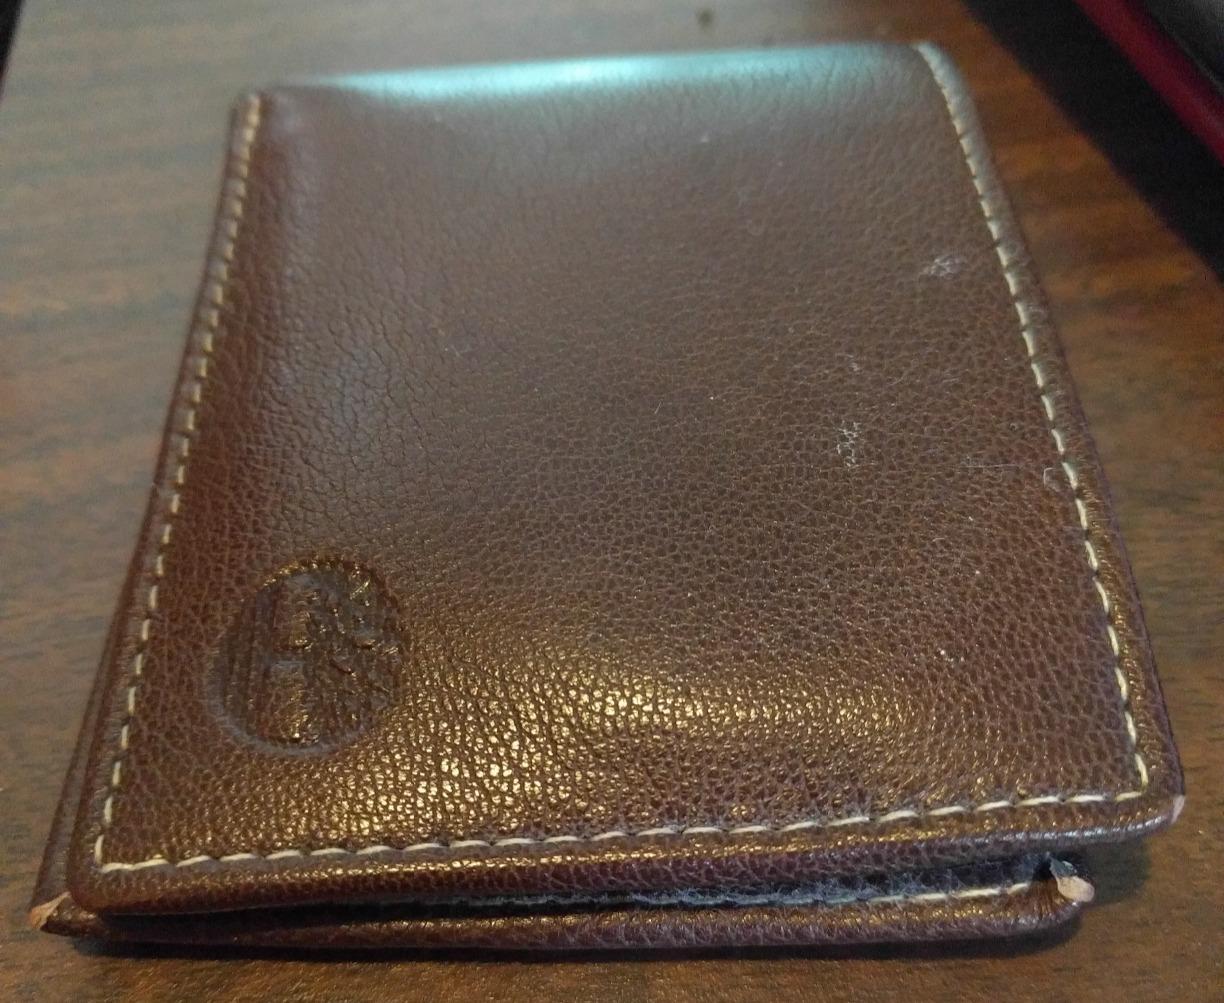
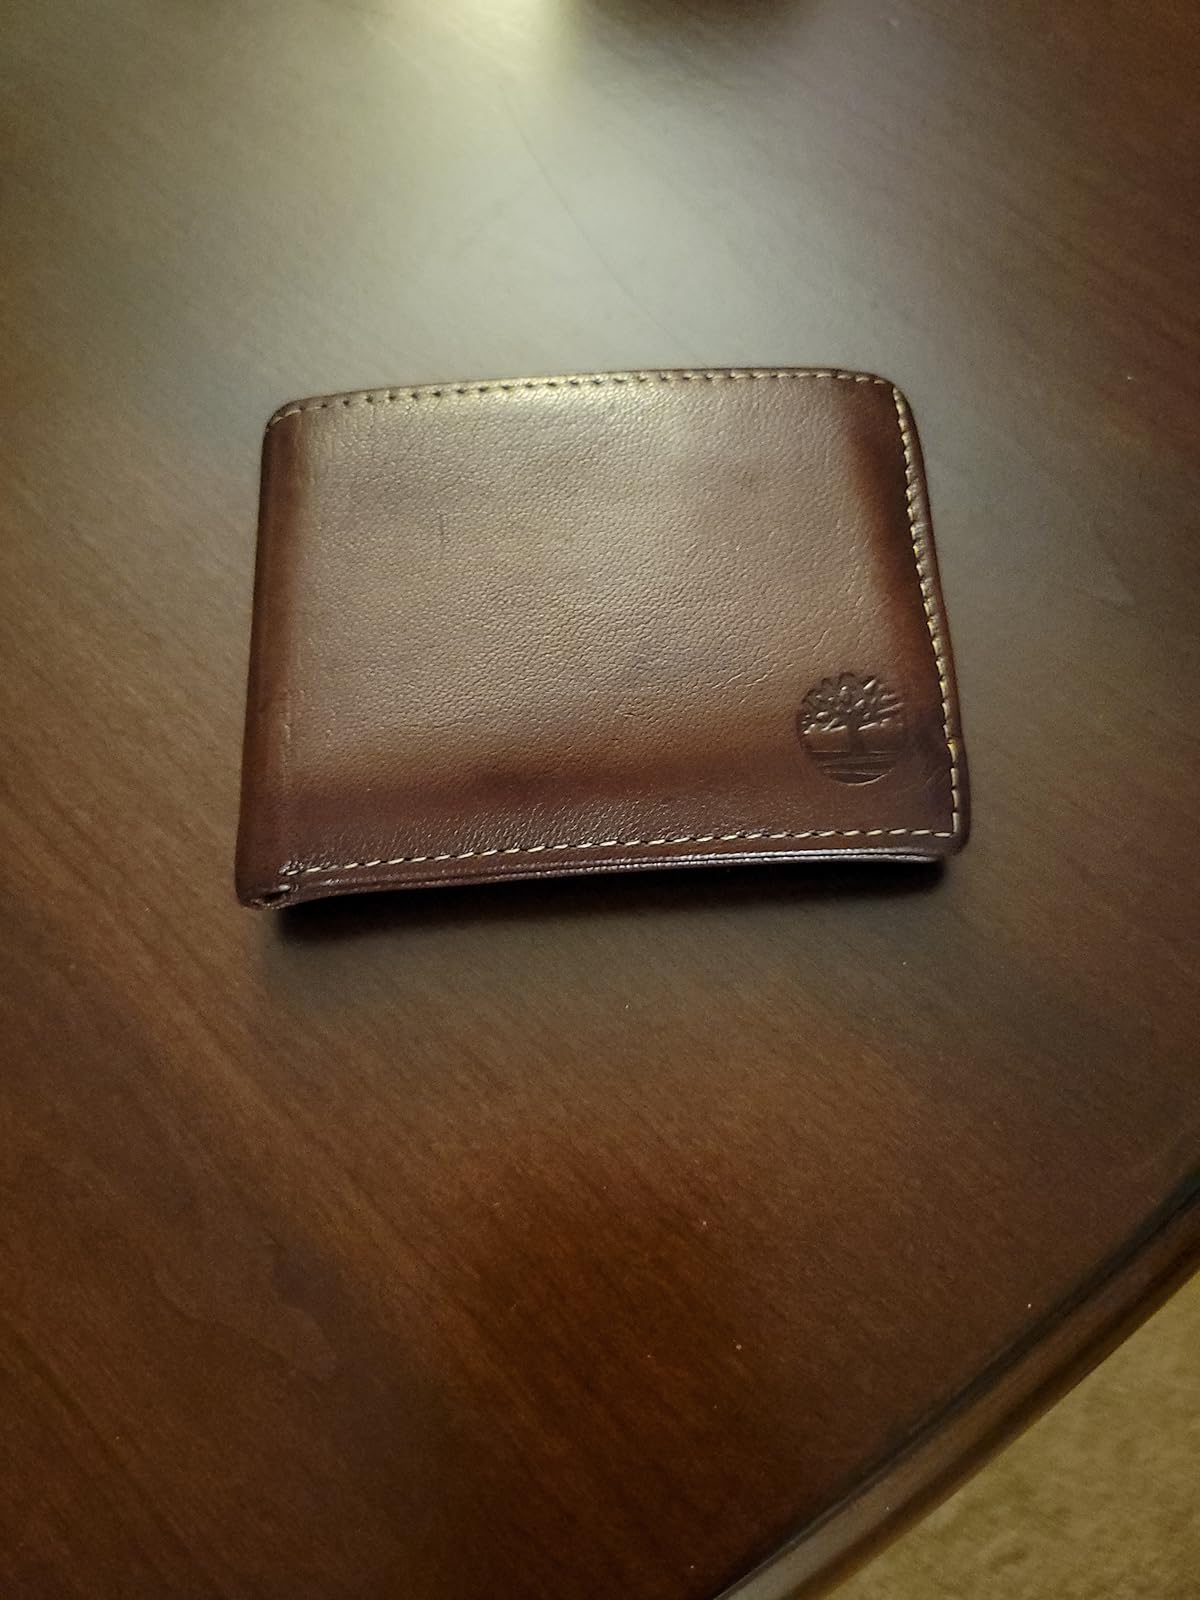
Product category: accessories_wallet
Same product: yes